Mangakino caldera complex

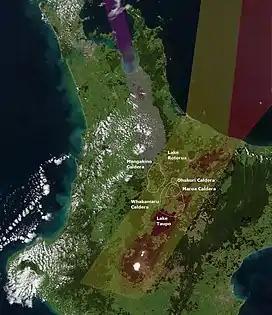
Mangakino Caldera north of Lake Taupō in the old Taupō Rift (yellow shading). Also shown to its east are the Whakamaru caldera, the more recent Maroa Caldera contained within it and the Ohakuri Caldera which had a paired eruption with the Rotorua Caldera. Also shown is the modern Taupō Rift (red shading), Hauraki Rift (purple shading) and landmarks of Lake Taupō and Lake Rotorua

The Mangakino caldera complex (other names are Mangakino volcanic center, Mangakino Caldera) is the westernmost and one of oldest extinct rhyolitic caldera volcanoes in the Taupō Volcanic Zone of New Zealand's North Island. It produced about a million years ago (1 Ma) in the Kidnappers eruption of , the most widespread ignimbrite deposits on Earth being over in area. This eruption was closely followed in time by the smaller Rocky Hill eruption. The Kidnappers eruption had a estimated VEI of 8 and has been assigned a total eruption volume (not just tephra) of .